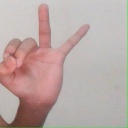
अक्षर: ण